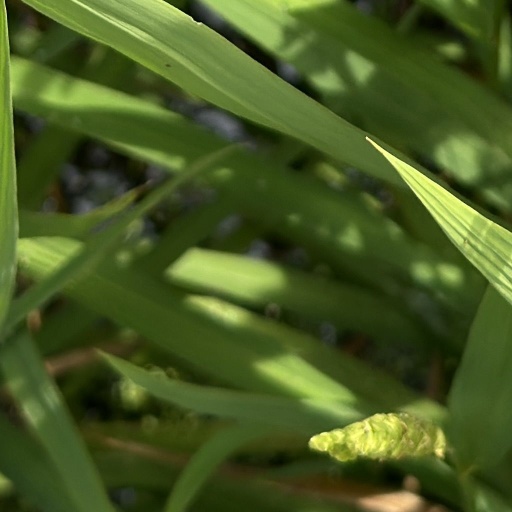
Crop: rice